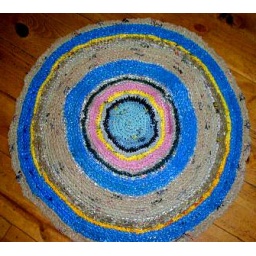
Handmade from plastic store bags in the early 1960's, braided plastic bag rug